1914 Tour de France

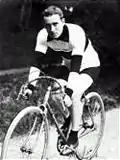
A man on a bicycle.

Camille Botte, ranked 15 in the general classification, became the winner of the "isolés" category. The "isolés" classification was calculated in the same way as the general classification, but only the isolated cyclists (not part of a team) were eligible.